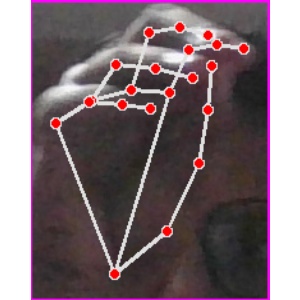
अक्षर: ङ